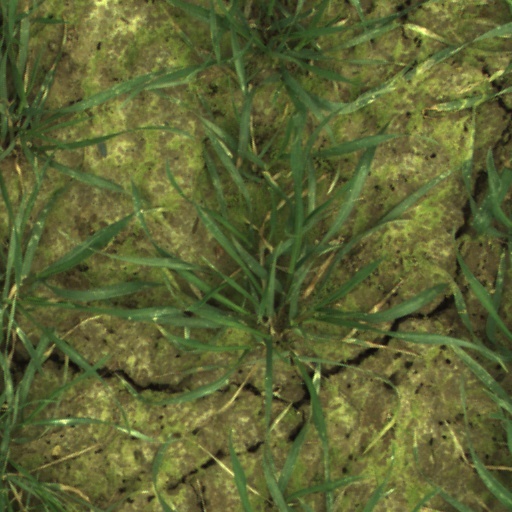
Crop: wheat